Question: Please indicate a possible affordance area of the bed that can be used for lying down
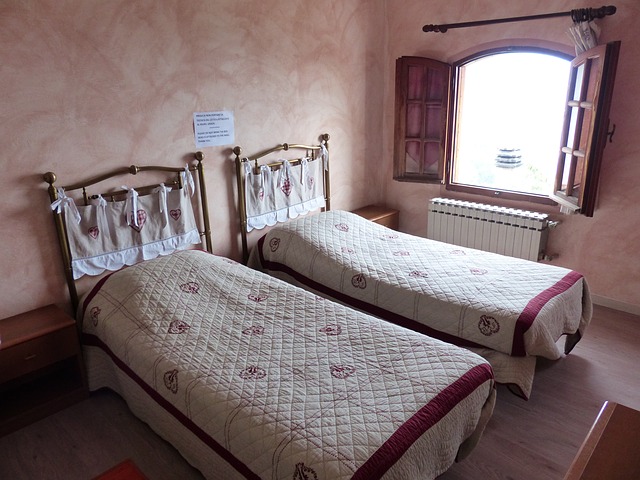
Answer: [279.474, 211.579, 577.368, 320]